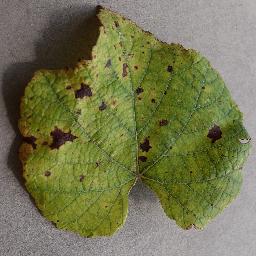
Label: Grape___Leaf_blight_(Isariopsis_Leaf_Spot)